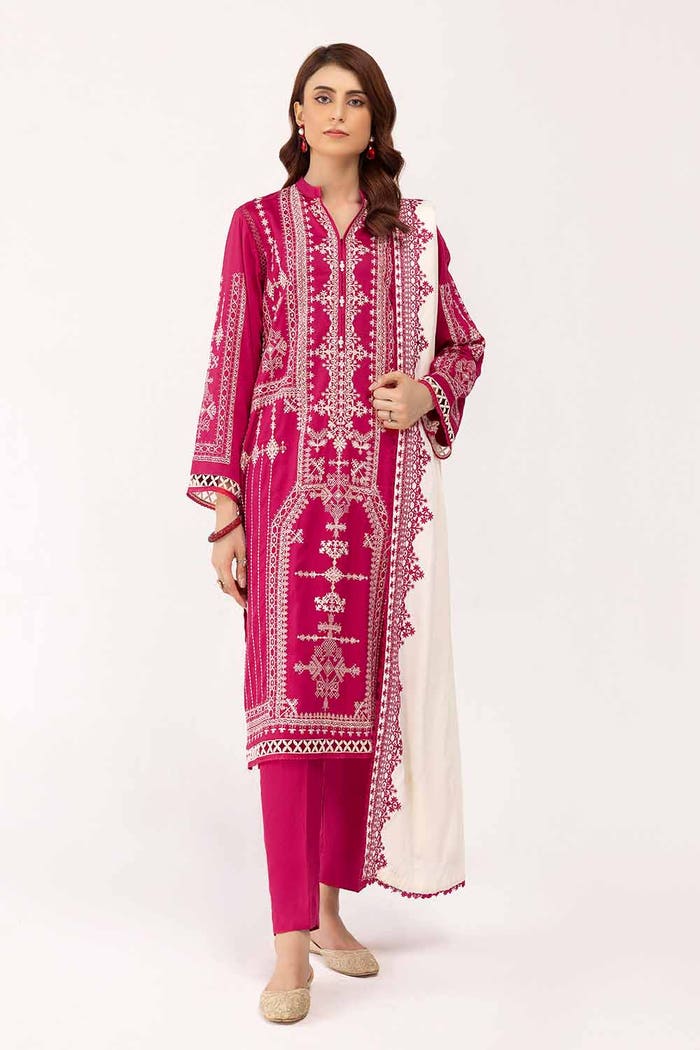
pink embroidered cotton suit